Jane Williams (missionary)

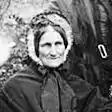

Jane Williams (née Nelson; – 6 October 1896) was a pioneering educator in New Zealand. Together with her sister-in-law Marianne Williams, she established schools for Māori children and adults. She also educated the children of the Church Missionary Society in the Bay of Islands, New Zealand.